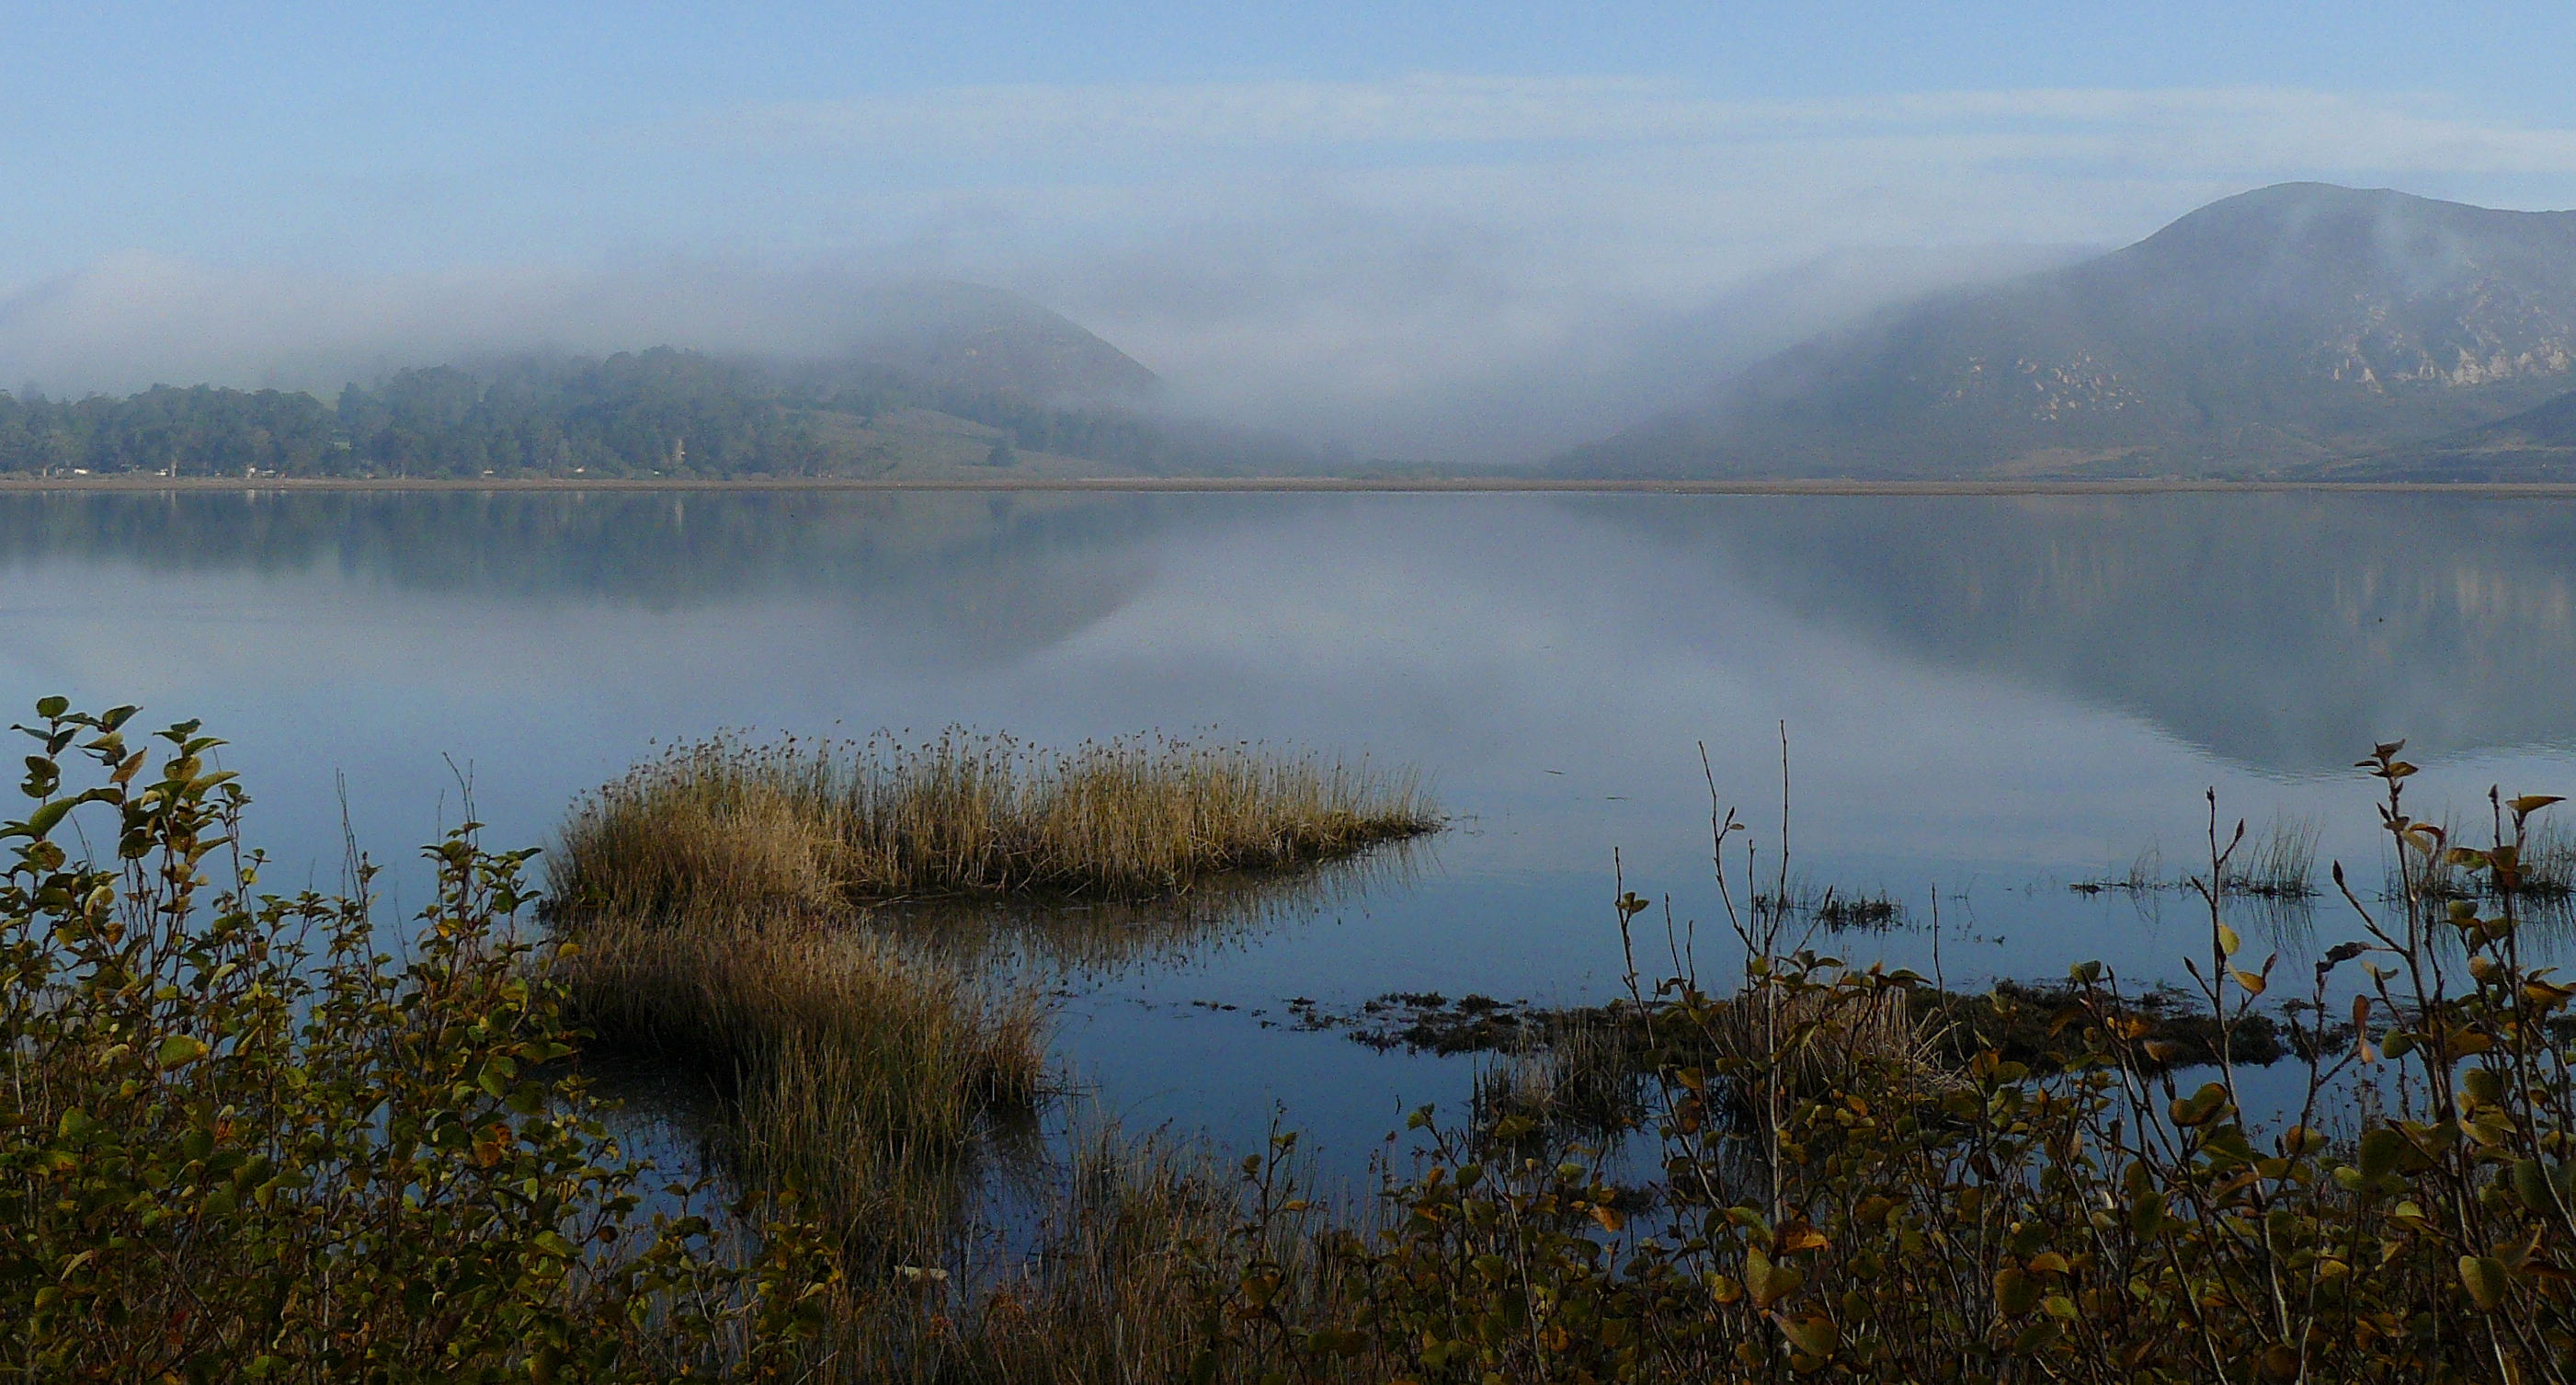
landscape, water, nature, marsh, wilderness, mountain, cloud, fog, mist, morning, lake, dawn, river, pond, reflection, scenic, autumn, reservoir, body of water, wetland, bog, habitat, loch, morrobay, morrobayestuary, centralcoastcalifornia, natural environment, atmospheric phenomenon